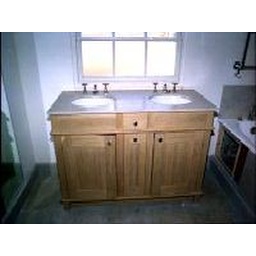
Twin bathroom sink custom built vanity unit. Get your bathroom installed by kensington and chelsea bathrooms .co.uk